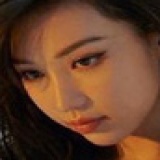
ca sĩ Min